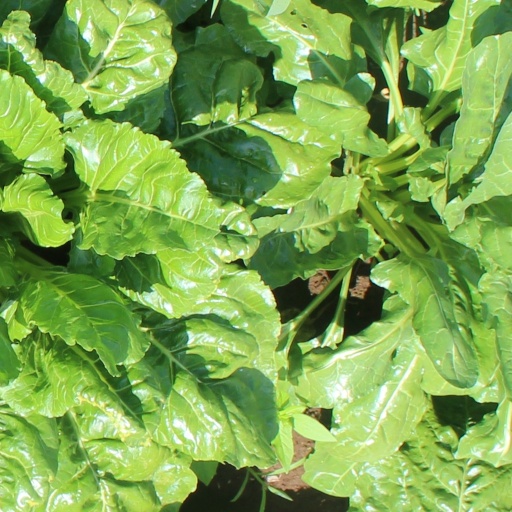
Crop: sugar beet